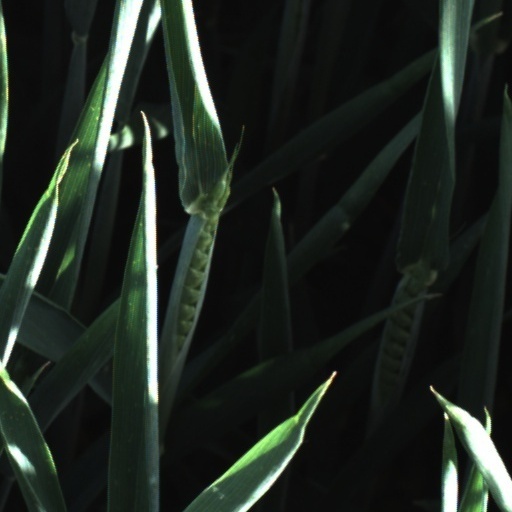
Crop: wheat